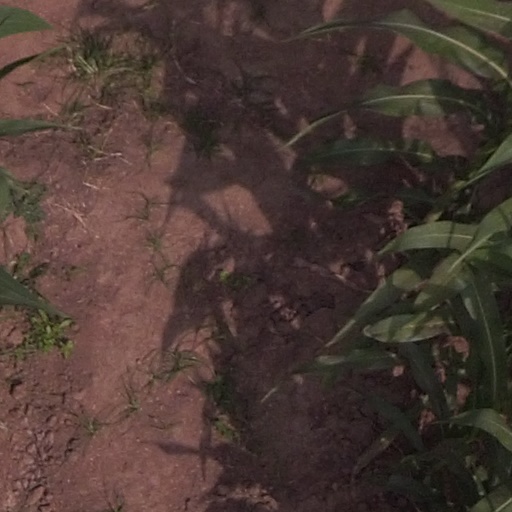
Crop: maize; corn